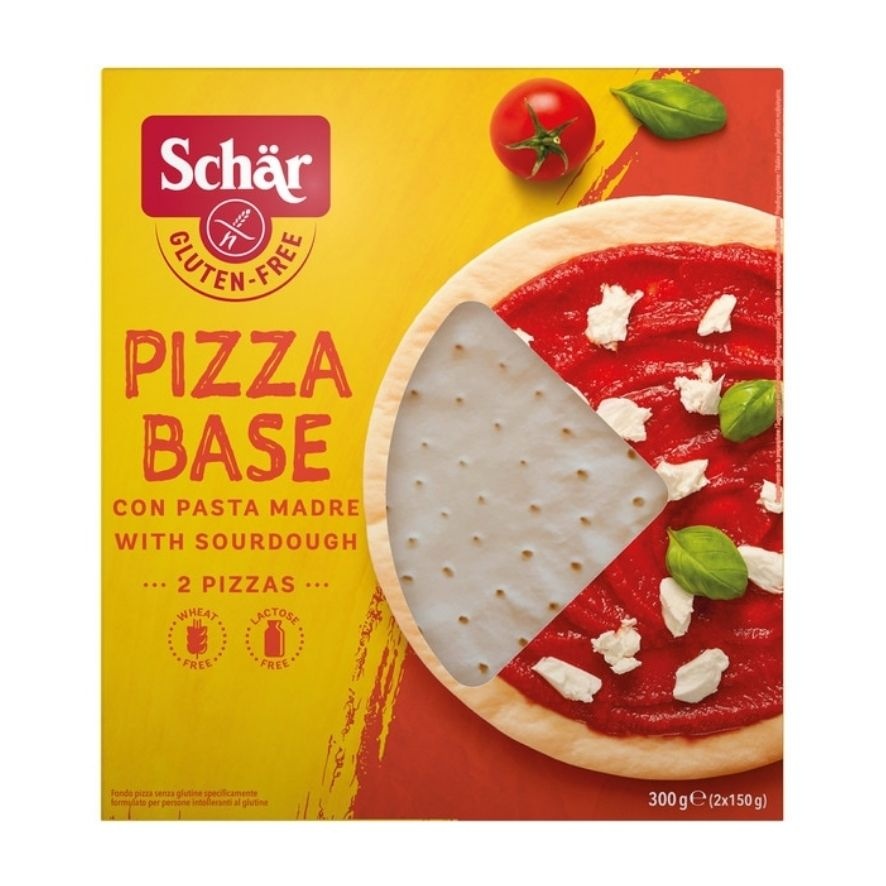
Base de Pizza SinGluten 2uds Dr. Schar
Brand: Dr. Schar
Base de Pizza Sin Gluten 2 uds Dr. Schär ¿Quién dice que comer pizza debe ser una indulgencia? Con nuestra base de pizza sin gluten de Dr. Schär, puedes disfrutar de una deliciosa experiencia gastronómica sin preocupaciones. En Terra d'Artemisa, en el corazón de Molins de Rei, te ofrecemos esta base preparada para que dejes volar tu imaginación culinaria, mientras cuidas de tu bienestar. Beneficios: - Disfruta de tus pizzas favoritas sin gluten y sin lactosa, ideal para dietas especiales. - Producto versátil, perfecto para una cena rápida y nutritiva. - Elaborado sin componentes artificiales, garantizando un sabor genuino y saludable. Características: - Ingredientes naturales como almidón de maíz, fécula de patata y harina de arroz. - Formulado con aceites vegetales que aseguran una textura crujiente. - Presentación en formato de 2 unidades, práctico para cualquier ocasión. Uso recomendado: Deja que tu creatividad se desborde al cubrir la base con los ingredientes que más amas. Luego, hornea durante 20 minutos y ¡voilà!, tu pizza está lista para ser disfrutada. Regálate una comida deliciosa y consciente. Visita Terra d'Artemisa en Molins de Rei y transforma tus comidas en momentos memorables. ¡Añádelo a tu carrito ahora y vive una experiencia única! Envíos desde 4h, portes gratis y fácil gestión de devolución. Descubre más de 2500 productos ecológicos y 900 marcas cuidadosamente seleccionadas en Terra d'Artemisa.
Category: Food, Beverages & Tobacco > Food Items > Cooking & Baking Ingredients > Dough > Pie Crusts